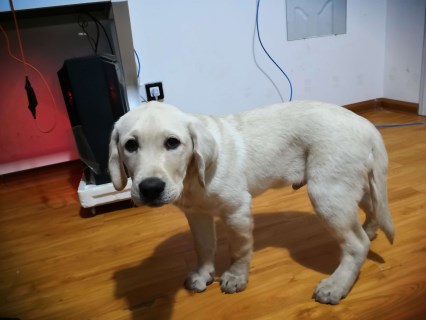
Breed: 3580-n000122-Labrador_retriever